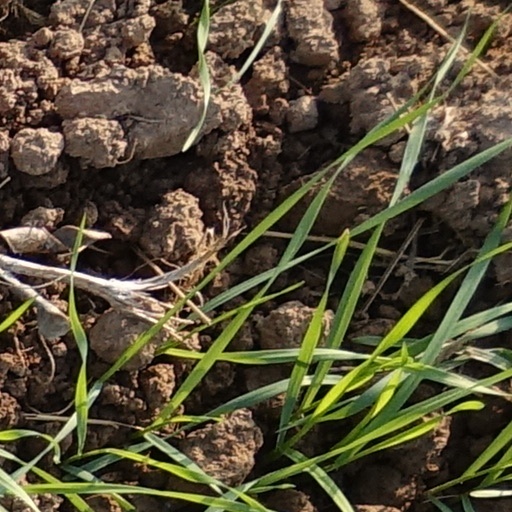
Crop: wheat